Félix Gaffiot

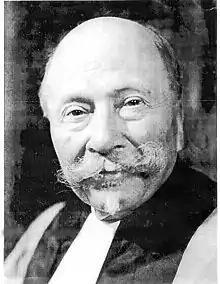
Félix Gaffiot Portrait

Félix Gaffiot (27 September 1870 – 2 November 1937) was a French philologist and teacher. He was the author of the renowned 1934 work "Dictionnaire Illustré Latin-Français" ("Illustrated Latin–French Dictionary"), which is commonly referred to as the "Gaffiot".